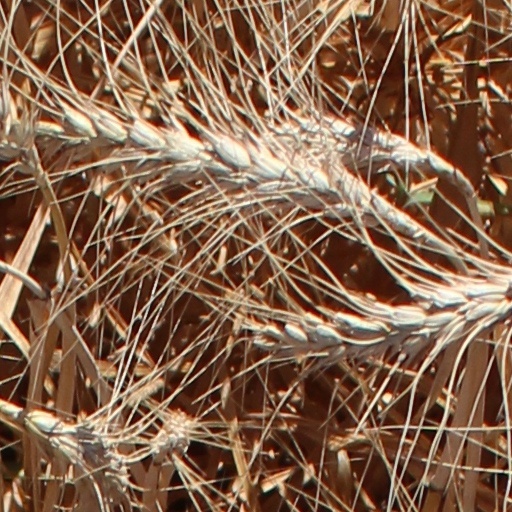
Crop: wheat